On the Boards

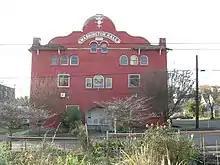
Washington Hall (2007).

On the Boards began its existence renting the upstairs theater space at Washington Hall from the Sons of Haiti. Washington Hall is a 1908 building whose history prior to OtB included appearances by W. E. B. Du Bois and Martin Luther King Jr. and performances by the likes of Count Basie and Mahalia Jackson. In this space, OtB presented such visiting performers as Eiko and Koma, Ping Chong, Meredith Monk, and Spaulding Gray, as well as early work by local choreographers including Mark Morris and Pat Graney, both of whom went on to gain national and international acclaim. As of 2008, the building is in poor shape and quite likely facing demolition.